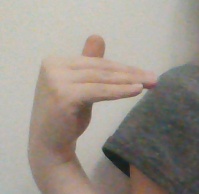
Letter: khaa